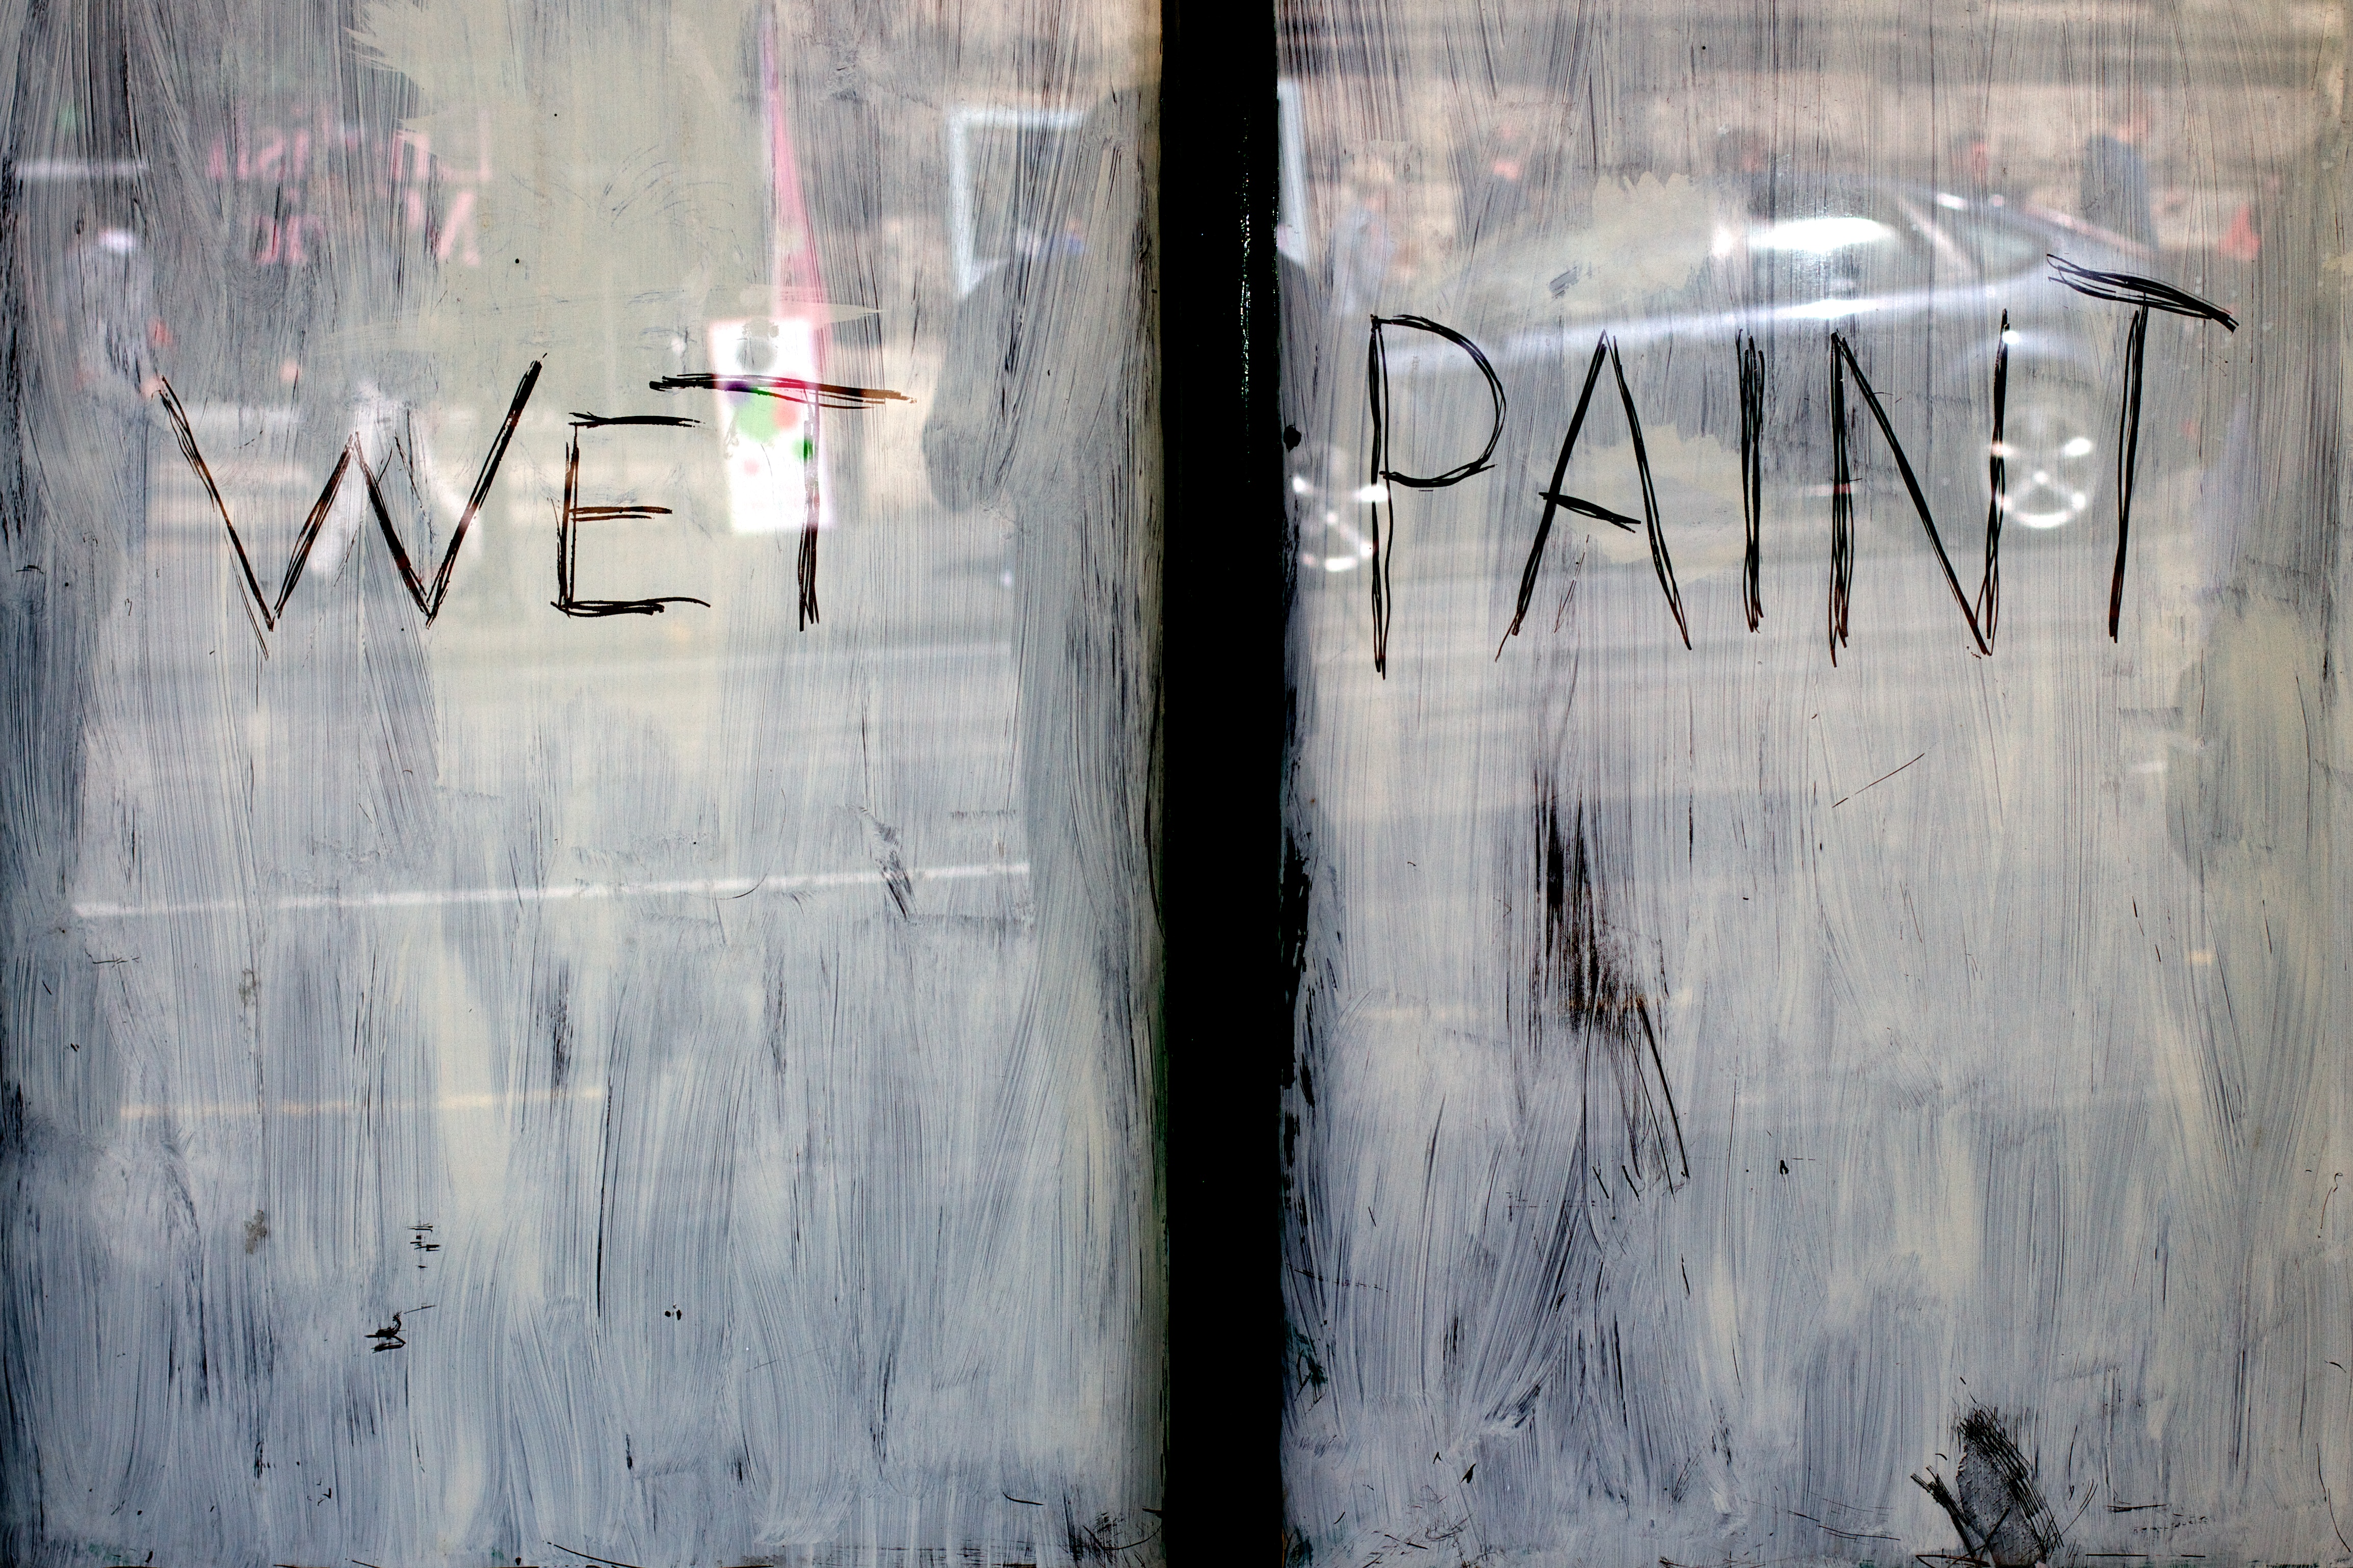
wall, color, painting, art, urban area